History of AIK Fotboll

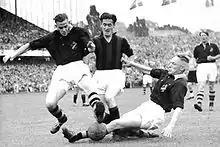
AIK playing against Milan in 1950

The football of AIK relocated in 1937 from Stockholms Stadion to Råsunda Fotbollsstadion in what became Solna in 1942. This was however only one of the things making the year 1937 a memorable year – AIK won their eighth Swedish title. Olle Zetterlund scored 23 goals during the season, and is to this day the player who have scored the most goals during one season for AIK.